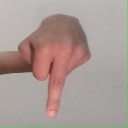
अक्षर: प